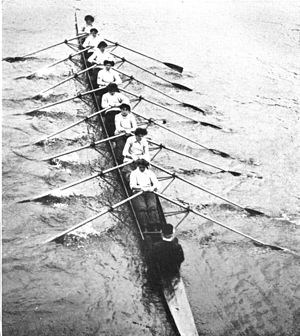
Outrigger
Outrigger: 'Otter med styrmand'
En outrigger er en robåd, hvor svirvlen er placeret uden for båden ved hjælp af en konstruktion, der kaldes en rig. Outriggede robåde er konstrueret til kaproning, og det kræver et teknisk niveau at opnå balance, da bådene er meget smalle.